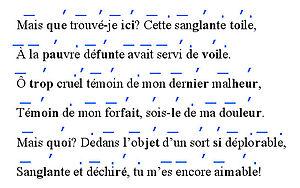
Déclamation baroque de la tragédie Les Amours tragiques de Pyrame et Thisbé (1621) par Théophile de Viau
Les inégalités dans la musique baroque concernent les articulations, la durée des notes et des silences, la dynamique propre à chaque note, le timbre de chaque note et l'échelle des hauteurs qui est utilisée.